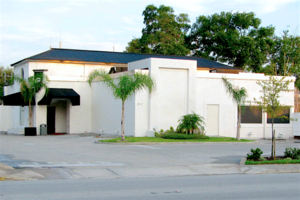
L'attentat du 12 juin 2016 à Orlando est une tuerie de masse par fusillade perpétrée aux États-Unis, dans la boîte de nuit LGBT le Pulse, en Floride.